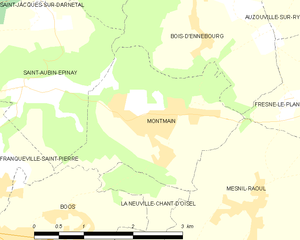
Carte des communes françaises Montmain